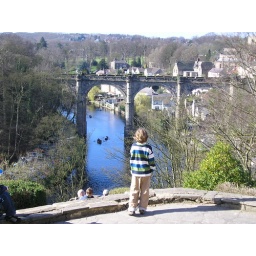
Ian waiting for the train to cross over the bridge